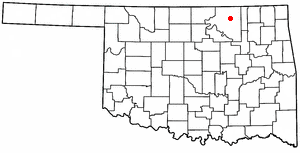
Pawhuska est une ville du comté d'Osage, dans l'Oklahoma, aux États-Unis. Pawhuska est d'ailleurs le siège du comté. Le film Un été à Osage County a été tourné à proximité de Pawhuska.